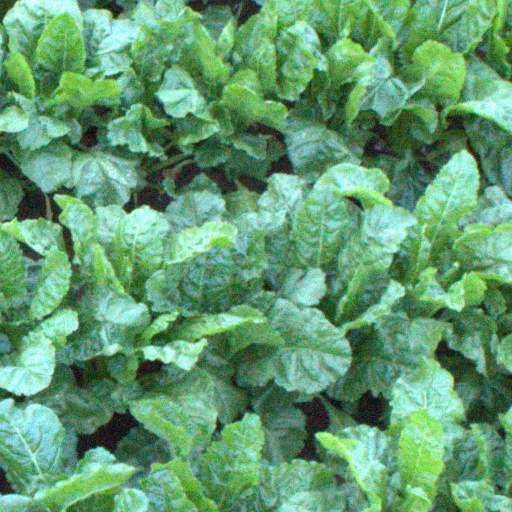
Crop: sugar beet